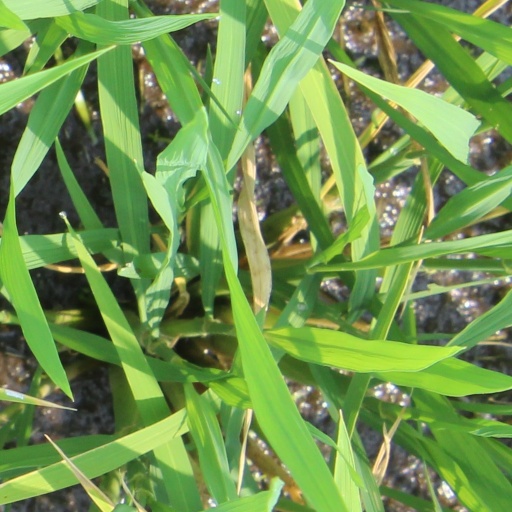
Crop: rice